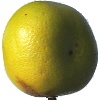
Label: pomelo_sweetie